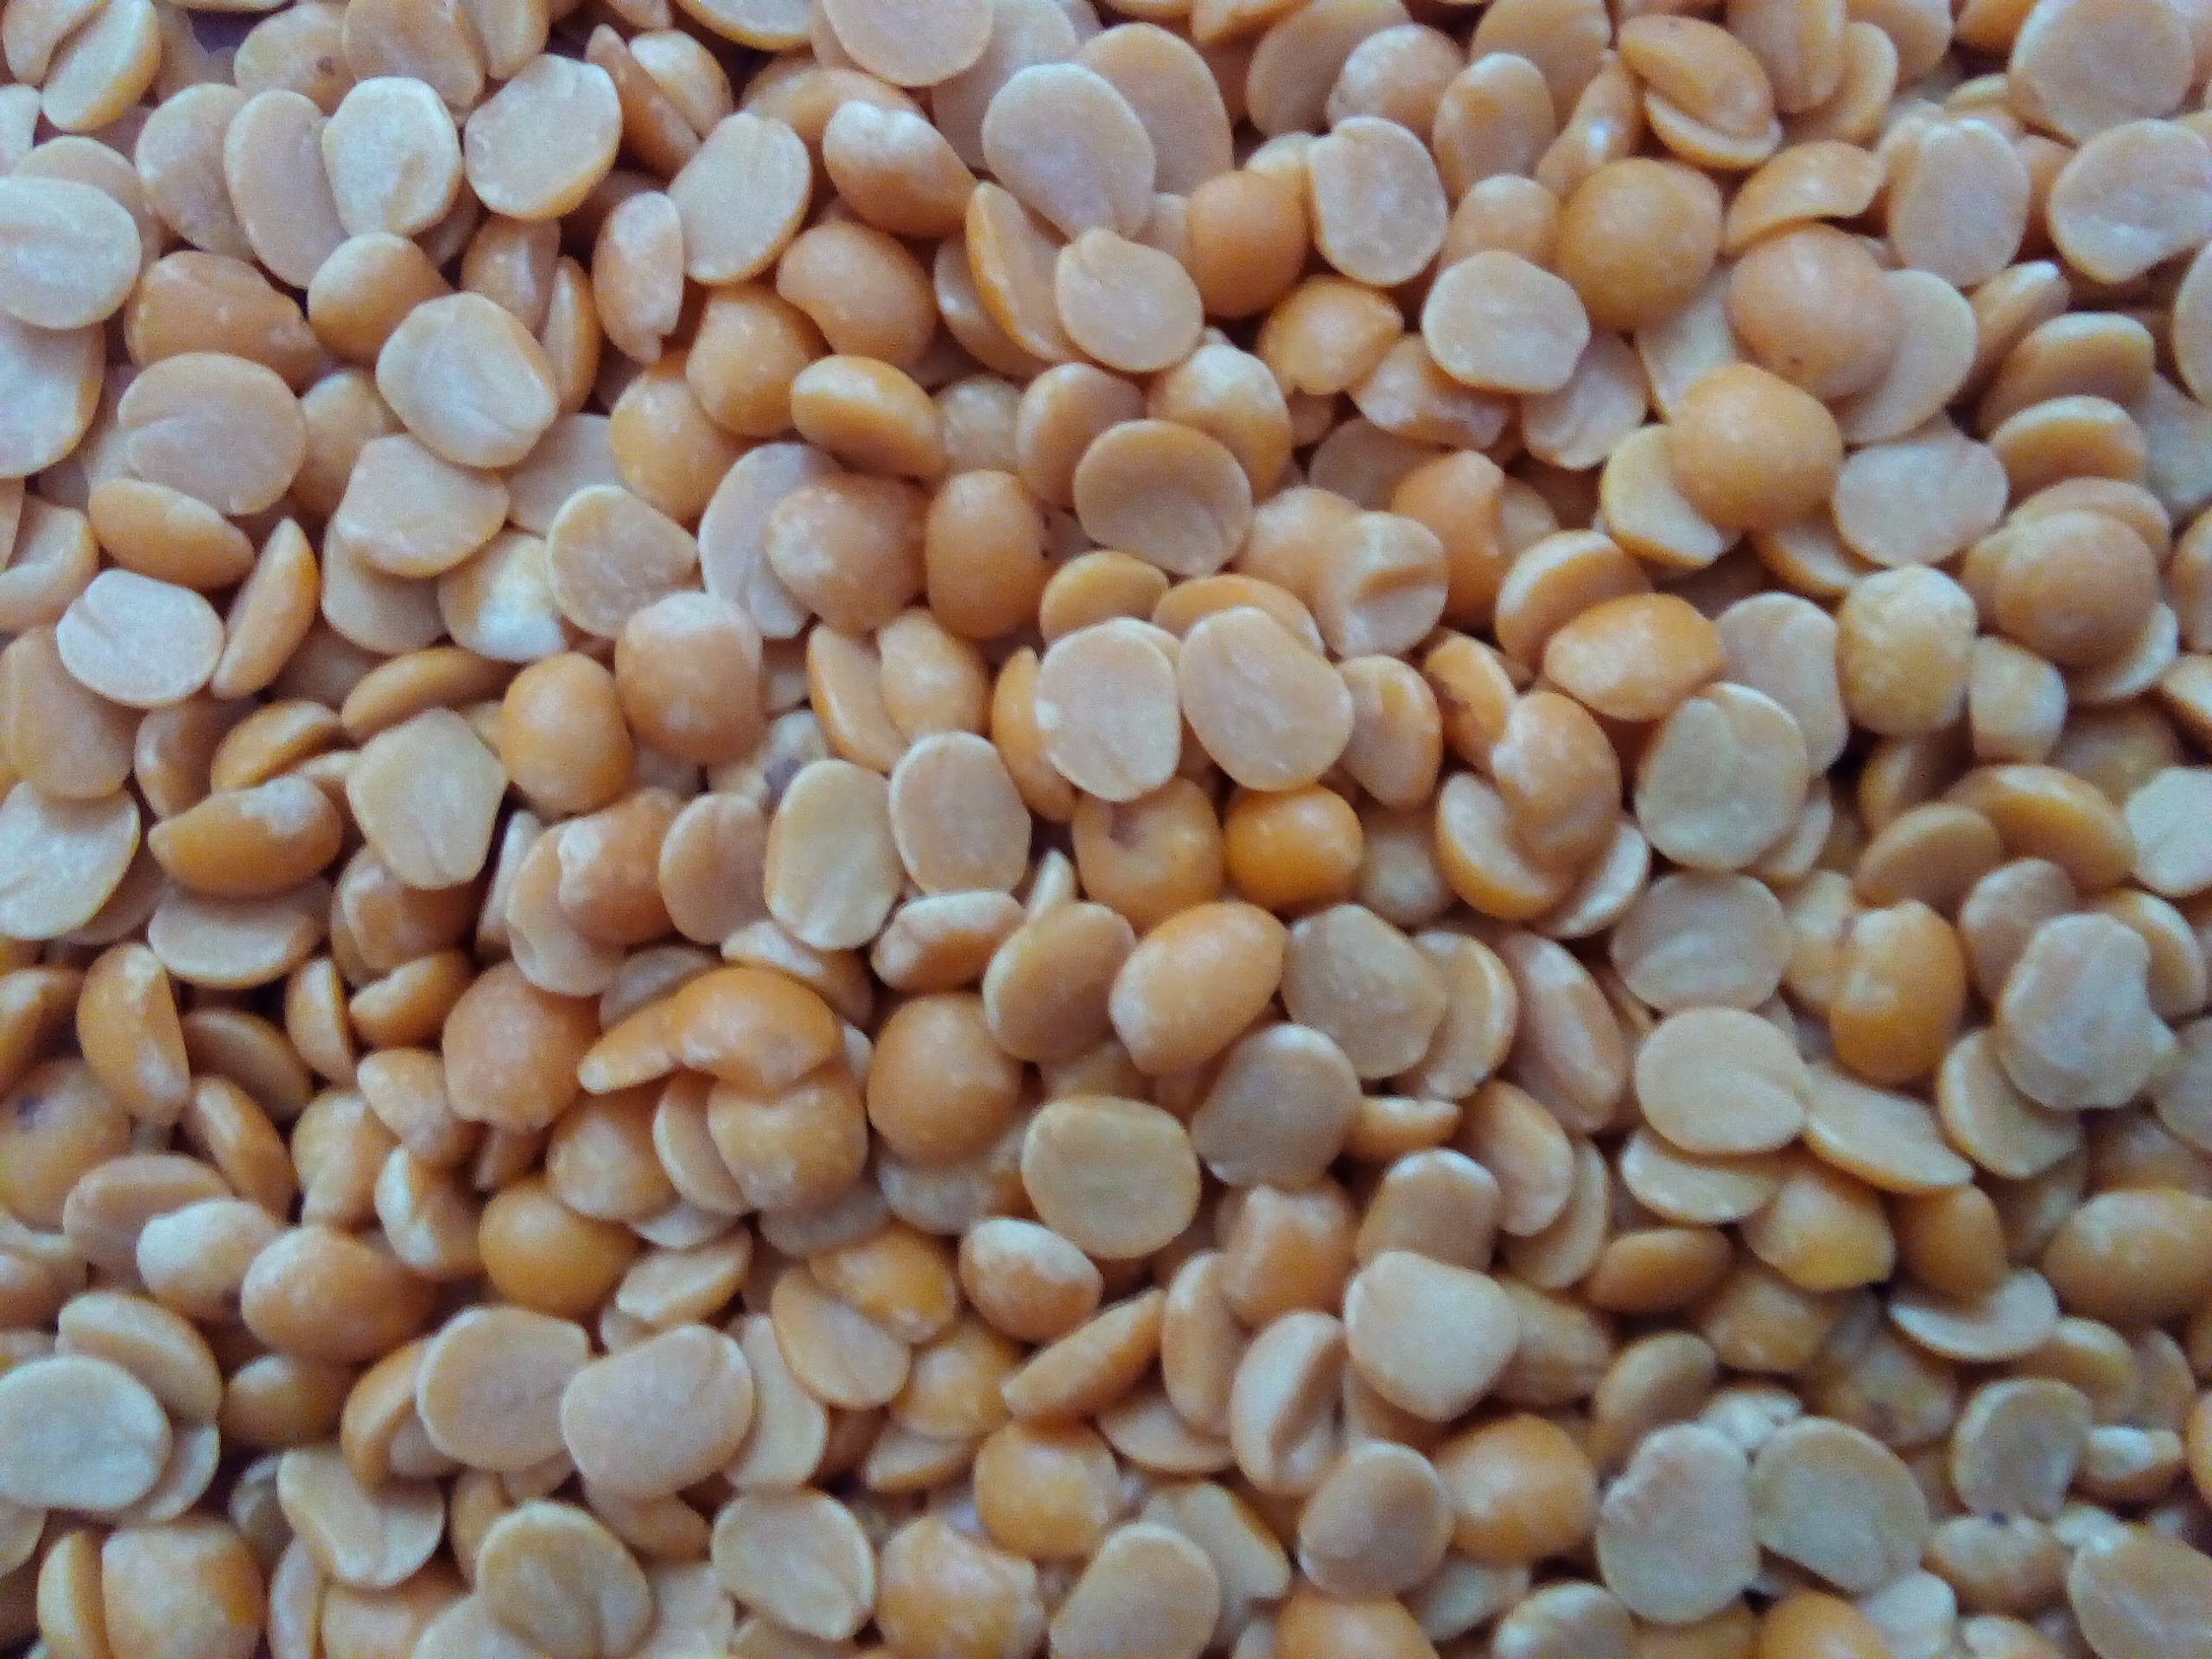
Rice seed variety: Unknown